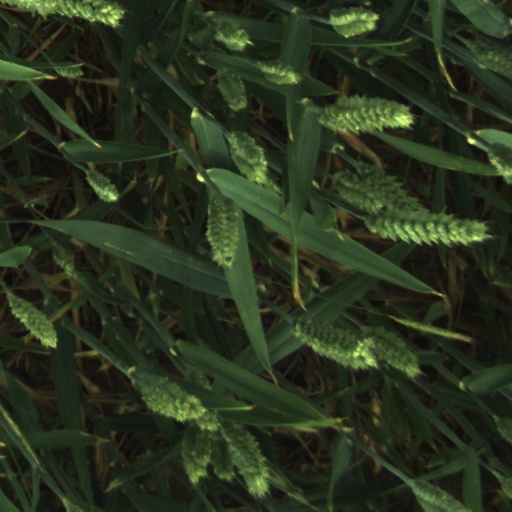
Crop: wheat